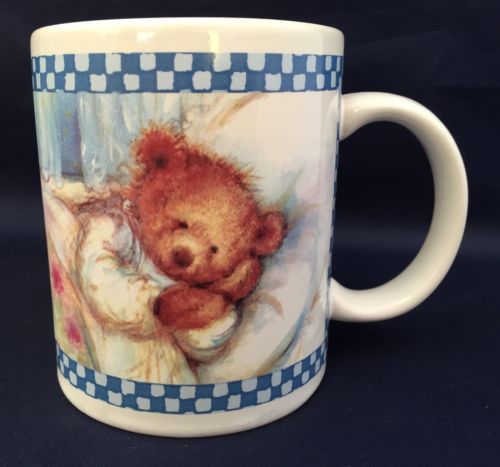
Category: mug